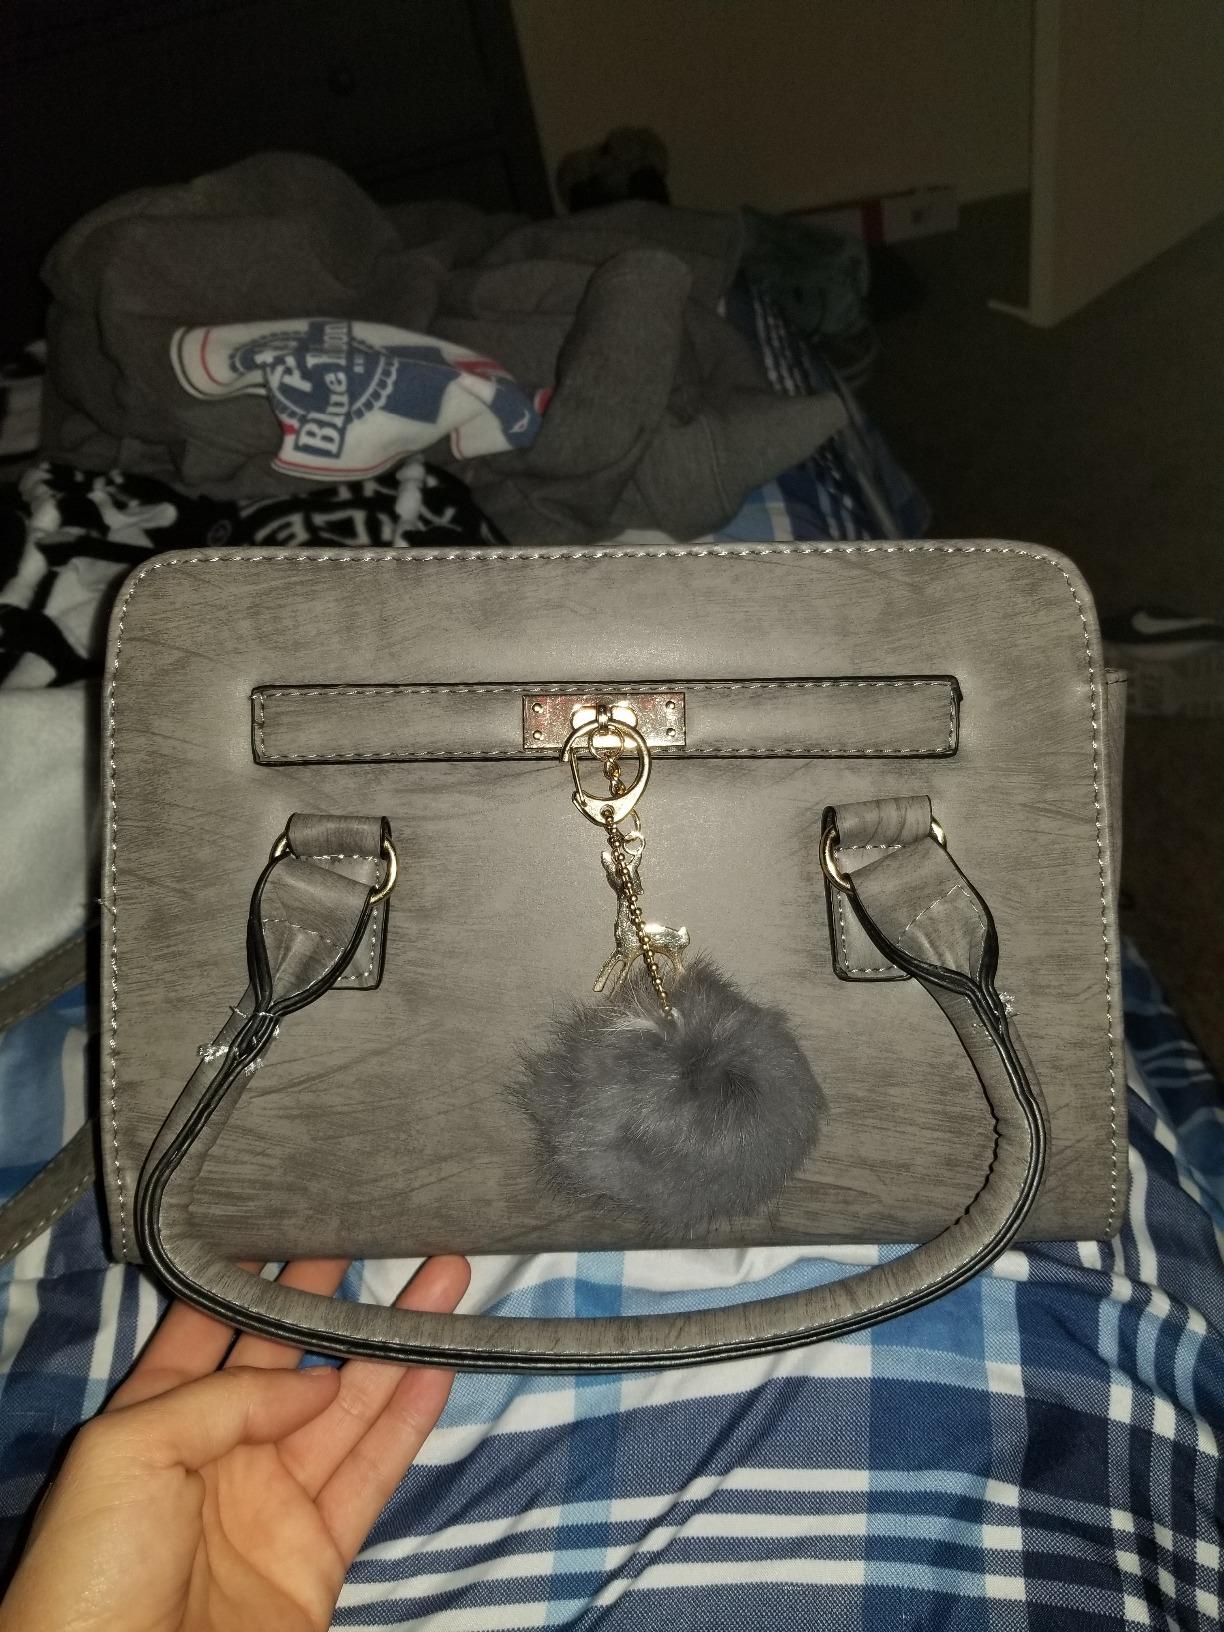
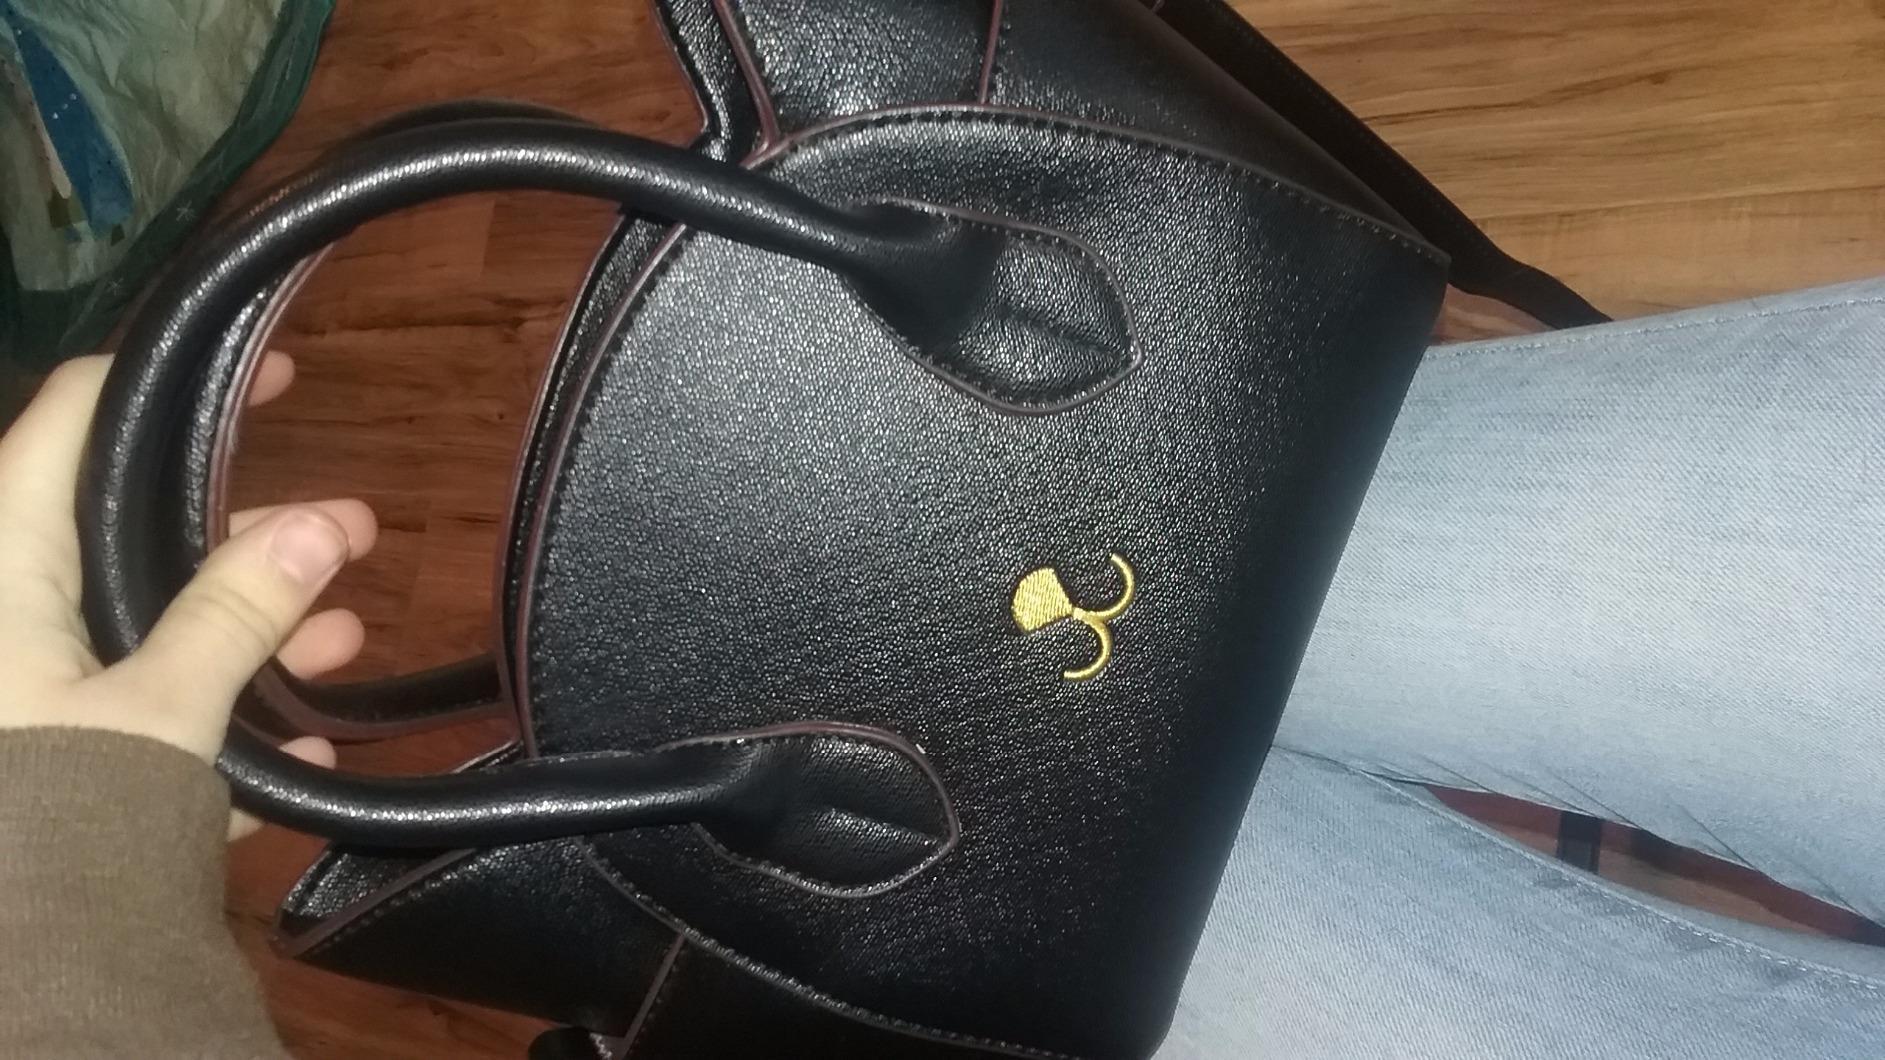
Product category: accessories_handbag
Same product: no